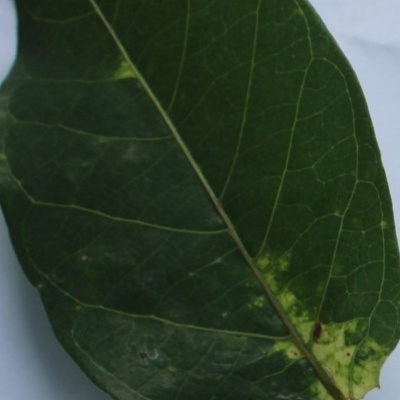
Crop: Cassava
Condition: mosaic